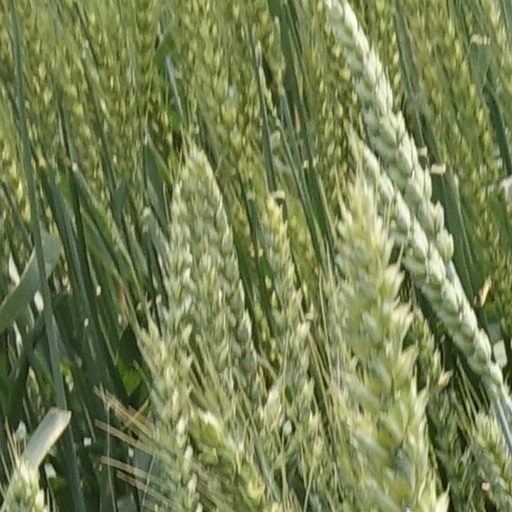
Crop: wheat